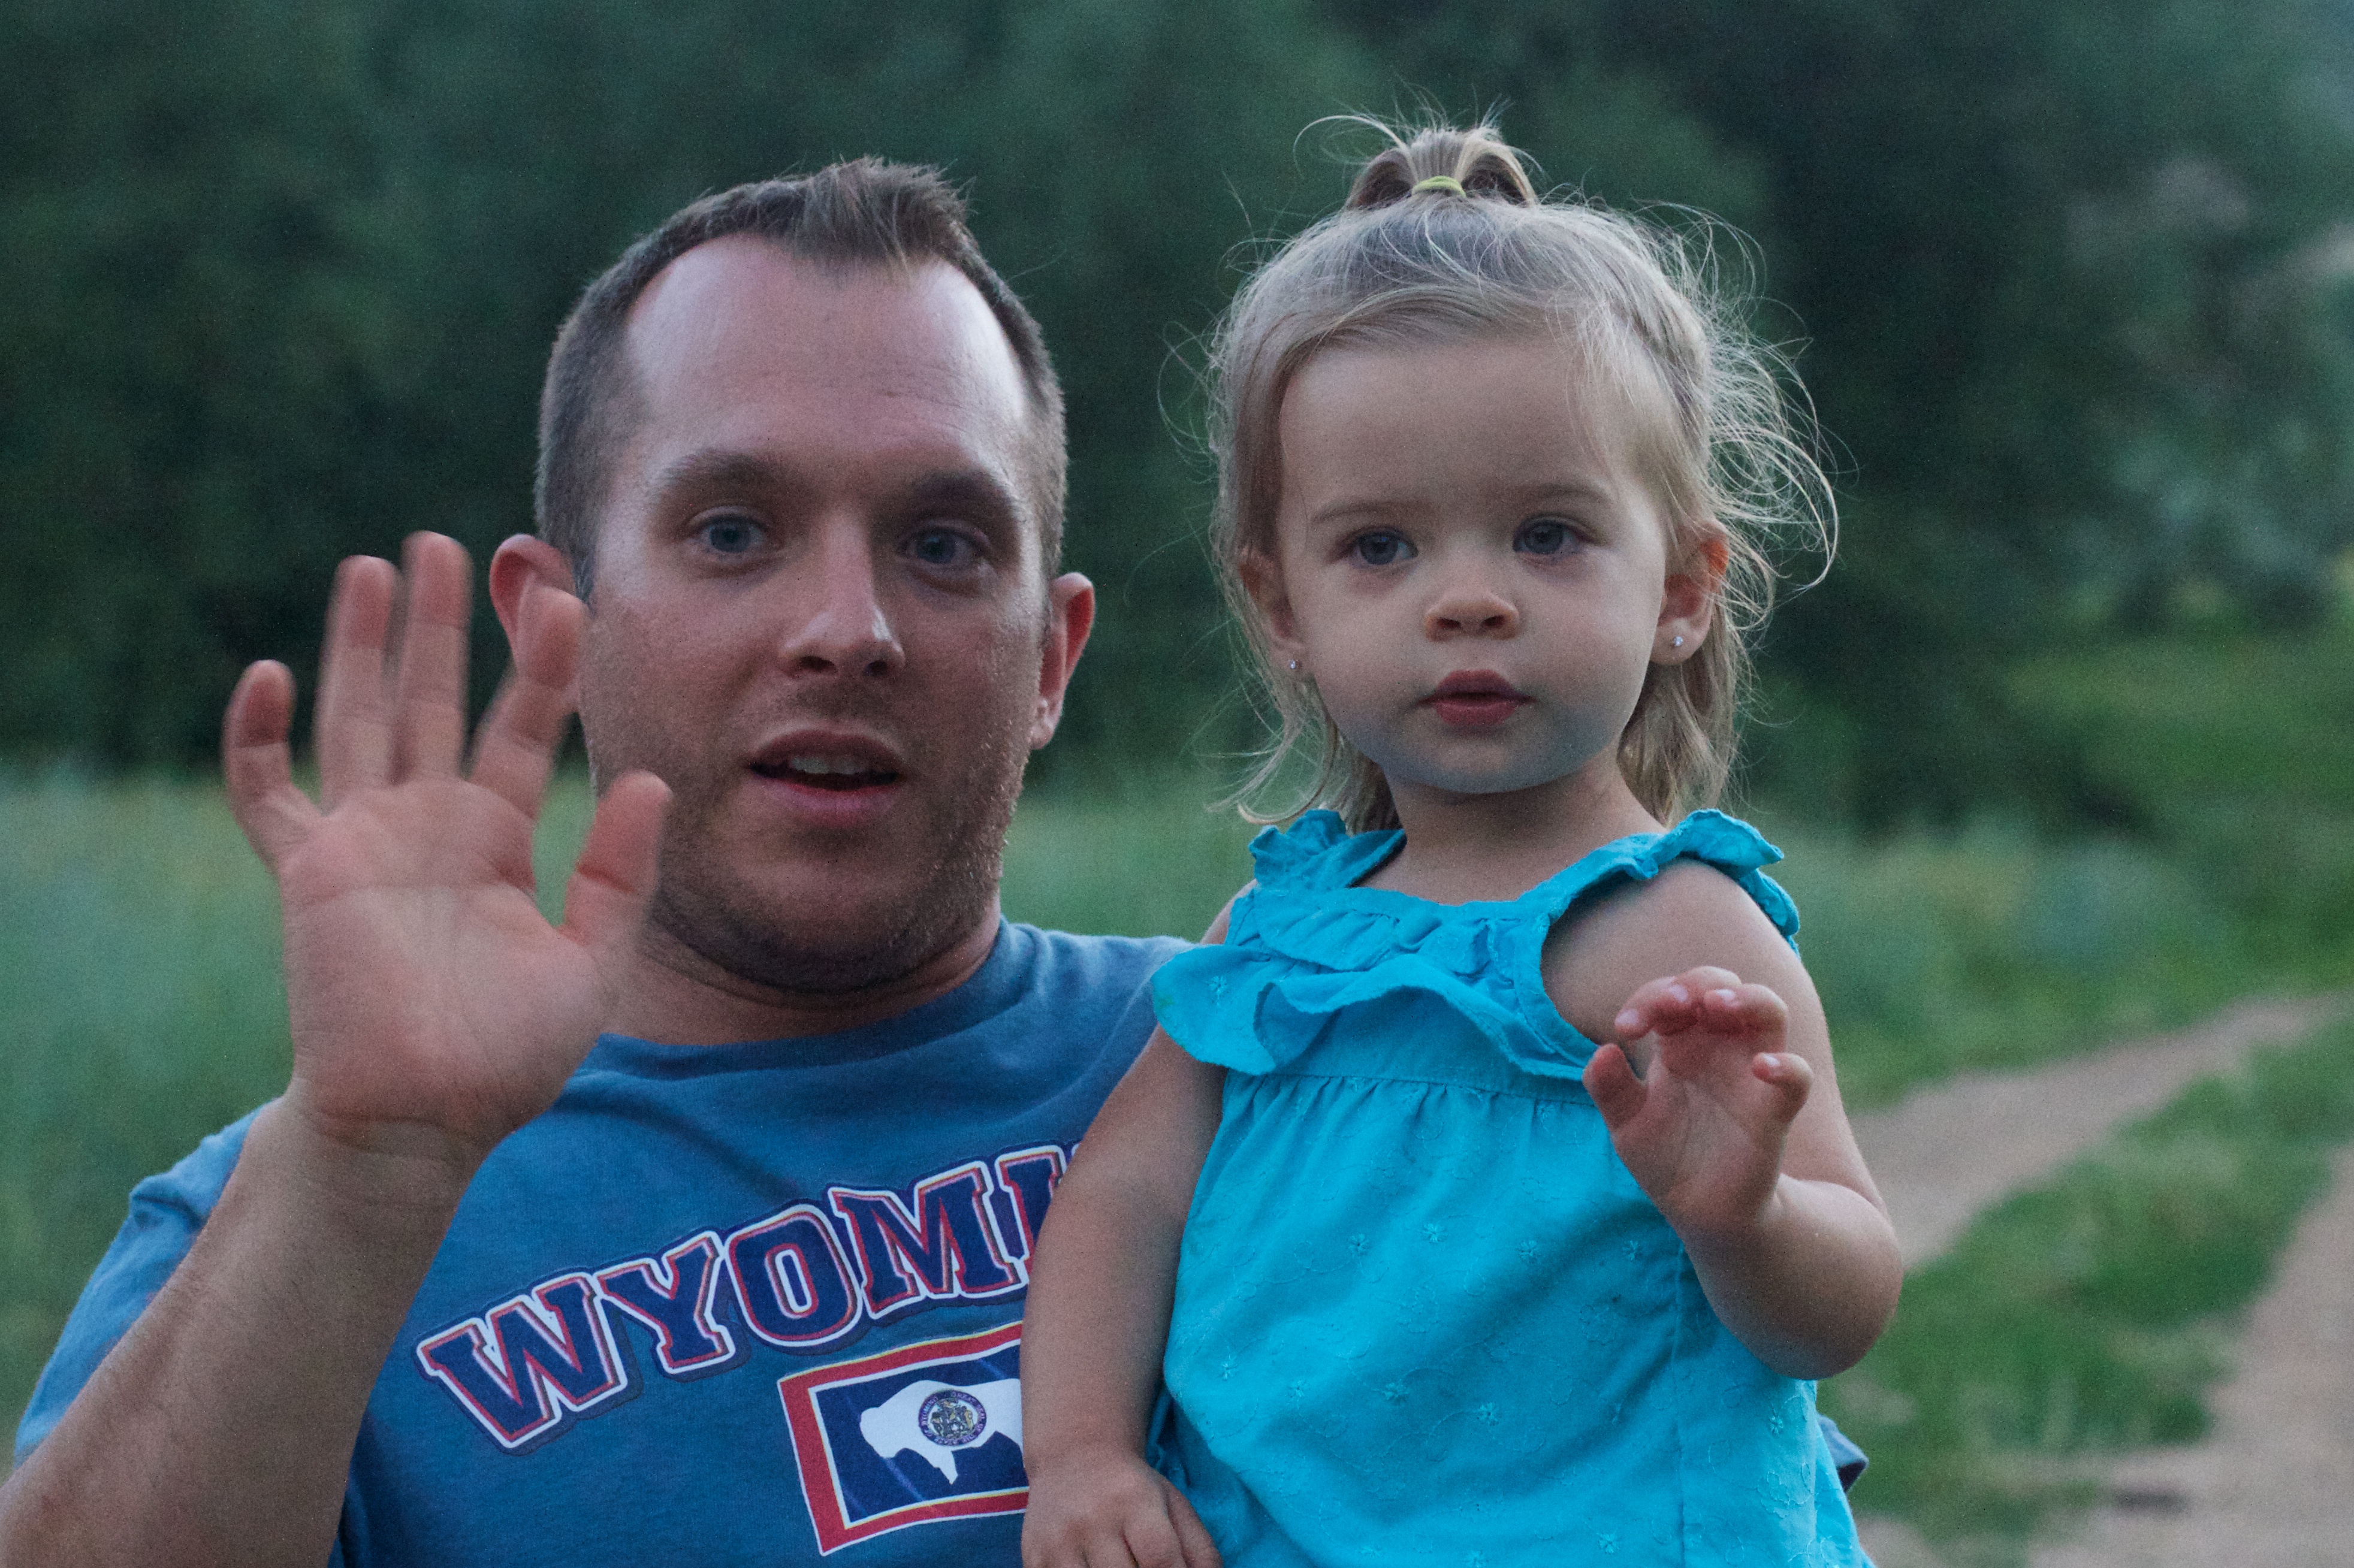
man, person, people, male, child, facial expression, smile, family, fun, infant, toddler